Lao Front for National Development

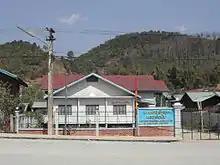
An LFND building in Xam Neua

The Lao Front for National Development (LFND) is a Laotian popular front founded in 1979, and led by the Lao People's Revolutionary Party. Its task is to organize Laotian mass mobilization, and other socio-political, organizations. In 1988, its tasks were expanded to include certain ethnic minority affairs. It is also in charge of religious affairs; all religious organizations within Laos must register with the LFND.